Answer in natural language. Consider the 3D positions of the objects in the scene and not just the 2D positions in the image. Is the centerpoint of  lshaped dark countertop (highlighted by a red box) at a higher height than white color dining table (highlighted by a blue box)? Choose between the following options: no or yes
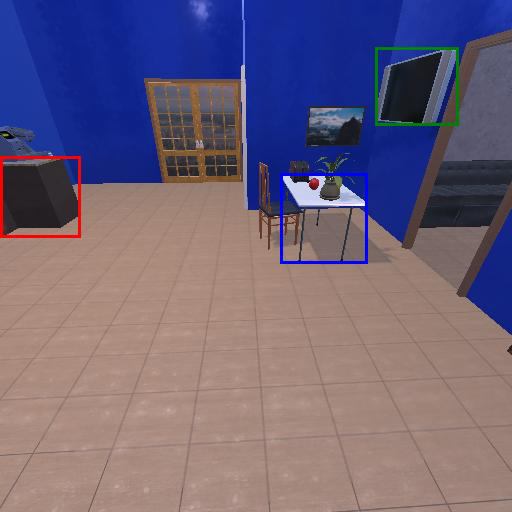
<answer>yes</answer>